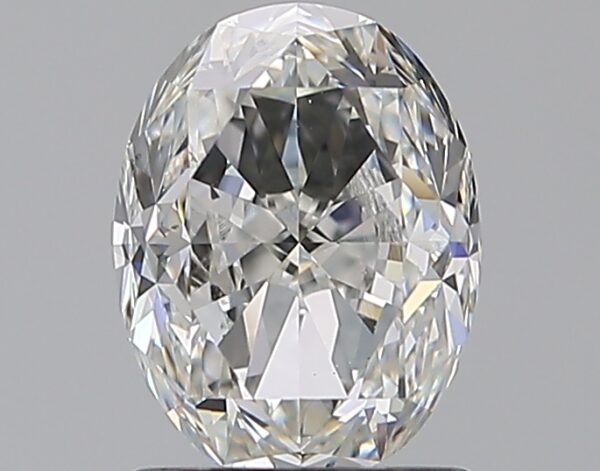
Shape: oval
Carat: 1.51
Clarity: SI1
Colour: G
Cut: FG
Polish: EX
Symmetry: EX
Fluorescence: F
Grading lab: GIA
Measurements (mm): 7.83 x 5.98 x 4.3